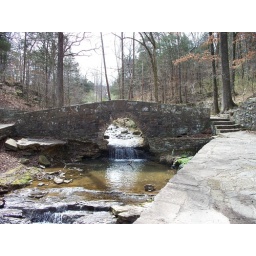
Stone bridge @ the outdoor rock ampitheatre in Mountain View, AR